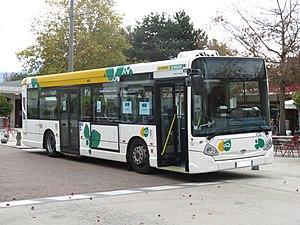
Un Heuliez GX 137L (n°4113 de la communauté d’agglomération Grand Chambéry) dans l’Avenue du Pré de l’Âne (Chambéry, France) le 27 octobre 2017.
Transdev Chambéry est une filiale de Transdev qui gère le réseau urbain de bus de la communauté d’agglomération Grand Chambéry depuis le 1ᵉʳ janvier 2012. Celui-ci dessert les 38 communes de Grand Chambéry ainsi que deux communes rattachées à la communauté d’agglomération Grand Lac, Le Bourget-du-Lac et Voglans.